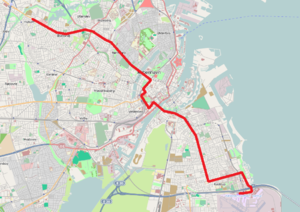
Linje 5A / Linjeføring
Linje 5A's linjeføring i 2015.
Linje 5A var en buslinje i København, der kørte mellem Husum Torv og Københavns Lufthavn, Kastrup. Linjen var en del af Movias A-busnet og var udliciteret til Arriva, der drev linjen fra sit garageanlæg i Gladsaxe. Med 20 mio. passagerer i 2014 var den Nordens største buslinje. Linjen betjente blandt andet Brønshøj, Nørrebro, Indre By, Sundbyerne og Kastrup.